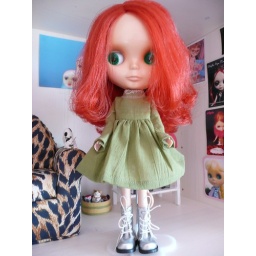
in silver boots &amp;amp; green melacacia dress